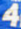
Number: 4